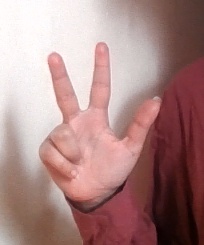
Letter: al